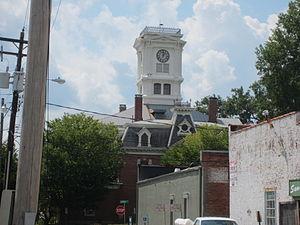
La ville américaine de Monroe est le siège du comté de Walton, dans l’État de Géorgie. Lors du recensement de 2010, sa population s’élevait à 13 234 habitants.